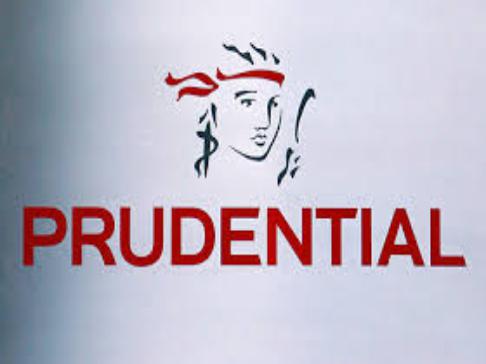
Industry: Others